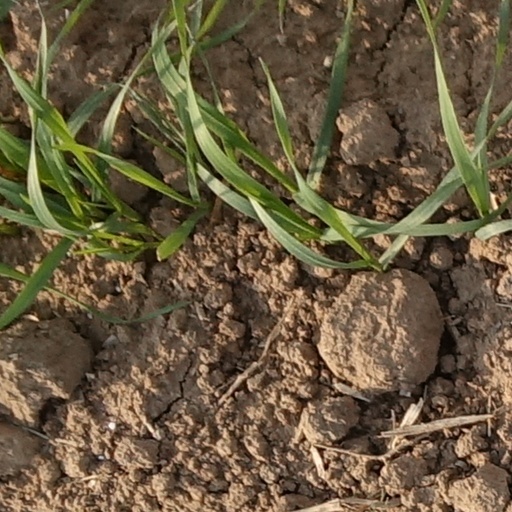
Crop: wheat